Holliston, Massachusetts

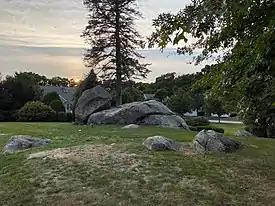
Balancing Rock, after it fell.

In "Holliston" by Images of America and the Holliston Historical Society, it is written: An article in a local newspaper in 1894 heralded the charms of Holliston as the quintessential New England village, which, the story said, sprang into existence solely due to the talent of its people. Perhaps this is so, for there was no great moment in history to mark the founding of this town. Holliston has become a reflection of the accomplishments of the inhabitants of this place for more than three hundred years, and although the town had to admit to no magnitude of greatness to rival Boston, Lexington, or Concord, Holliston did define itself as a home to heroes of the commonplace. The feature story of 1894 said: